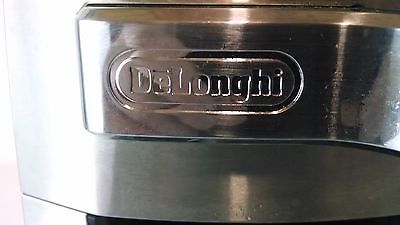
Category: coffee maker